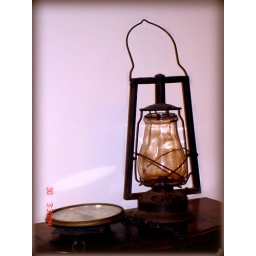
such lamps were being used in Moldova even in the 1990's - I've seen them at my grandparents' house